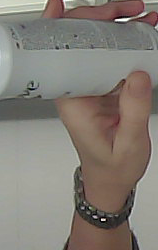
Product: dove_spray